Székelys

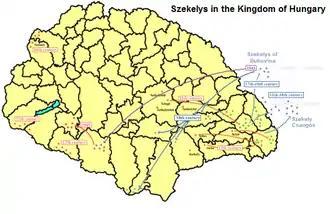
Székely people in the Kingdom of Hungary

After the theory of Hunnic descent lost scholarly currency in the 20th century, two substantial ideas emerged about Székely ancestry: